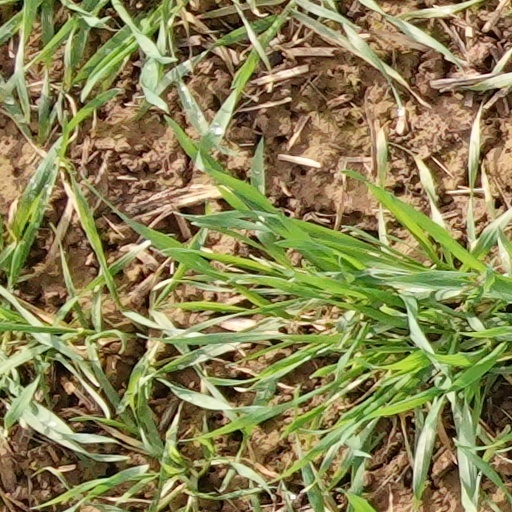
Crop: wheat